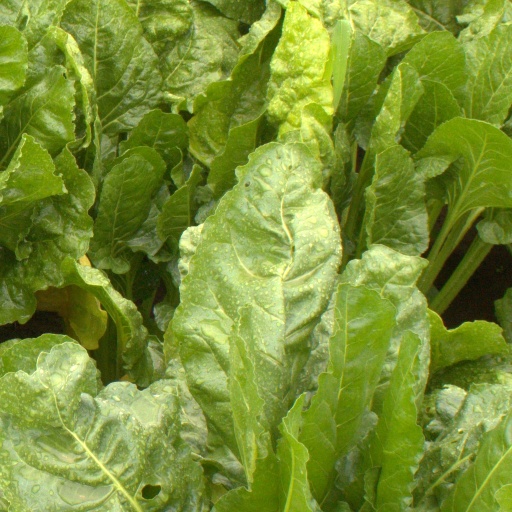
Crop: sugar beet